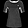
Label: T - shirt / top